Marcello Abbondanza

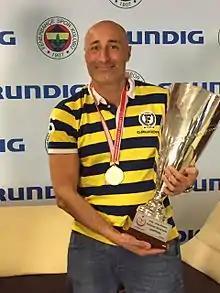
Marcello Abbondanza at the 2015 Turkish Cup Finals

Marcello Abbondanza (born August 24, 1970) is an Italian volleyball coach. He's currently coaching the Fenerbahçe, a Turkish team based in Istanbul and plays in Sultanlar Ligi.